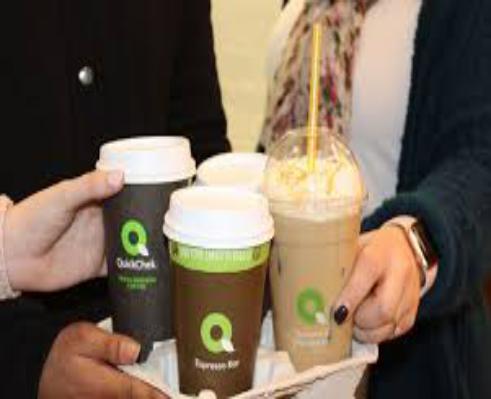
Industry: Food